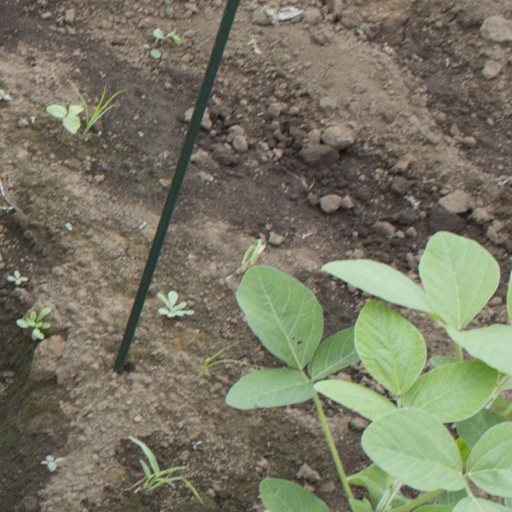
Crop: soybean